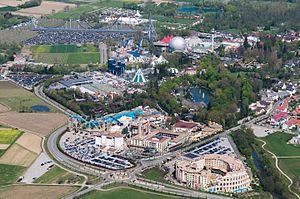
Europa-Park est un parc d'attractions à thèmes et un complexe de loisirs situé à Rust en Allemagne, entre les villes de Fribourg-en-Brisgau et Strasbourg. Fondé par la famille Mack, il a été inauguré le 12 juillet 1975.